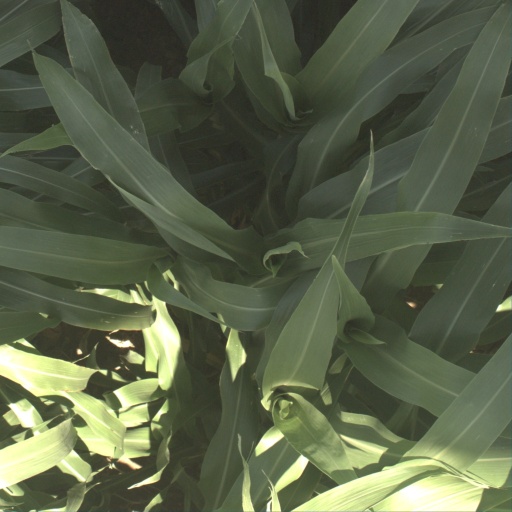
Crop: sorghum